No Frauds

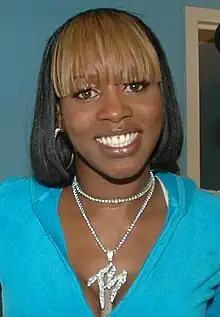
"No Frauds" was written as a response to the diss track "Shether" by fellow American rapper Remy Ma (pictured).

Throughout the mid-2000s, American rapper Remy Ma, a member of the hip hop group Terror Squad, frequently referred to herself in lyrics as the "queen of rap" and the "queen of NY". In 2007, Nicki Minaj released her debut mixtape, "Playtime is Over", featuring the song "Dirty Money", on which she raps, "Tell that bitch with the crown to run it like Chris Brown," over the beat from Ma and Fat Joe's song "Yeah Yeah Yeah" from Terror Squad's final album, "True Story". Ma, believing the verse to be directed towards her, confronted Minaj during a release party about the lyric. Ma was later sentenced to eight years in jail on charges of first-degree assault in May 2008 after shooting a friend of hers, who allegedly stole several hundred dollars from Ma. During Ma's time in jail, Minaj rose to fame. In August 2014, upon her release from prison, Ma spoke kindly about Minaj in interviews, stating that she was supported by Minaj during her time in jail and that she wanted to record a song with her. By late 2016, Ma had rapped several verses which fans perceived to be against Minaj, including in a cypher during the 2016 BET Hip Hop Awards, on her song "Money Showers" with Fat Joe, on a remix of the Phresher song "Wait a Minute", and in a freestyle on Funkmaster Flex's show on the radio station Hot 97.